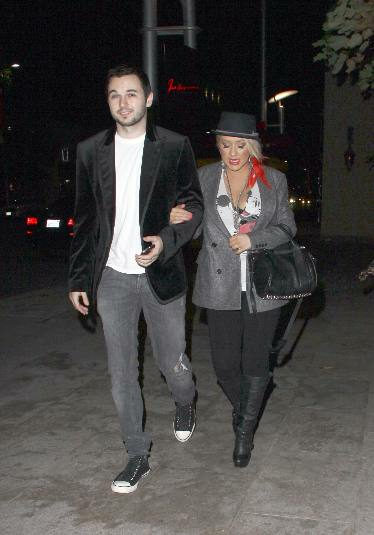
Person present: Yes